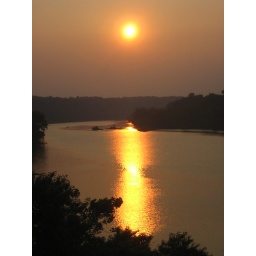
Looking over the Potomac river from the Key bridge between Georgetown in DC and Rosslyn in Virginia.